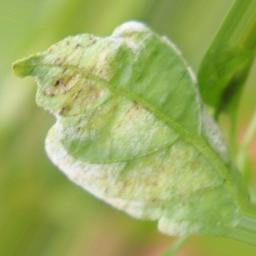
Label: powdery mildew